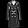
Label: Coat